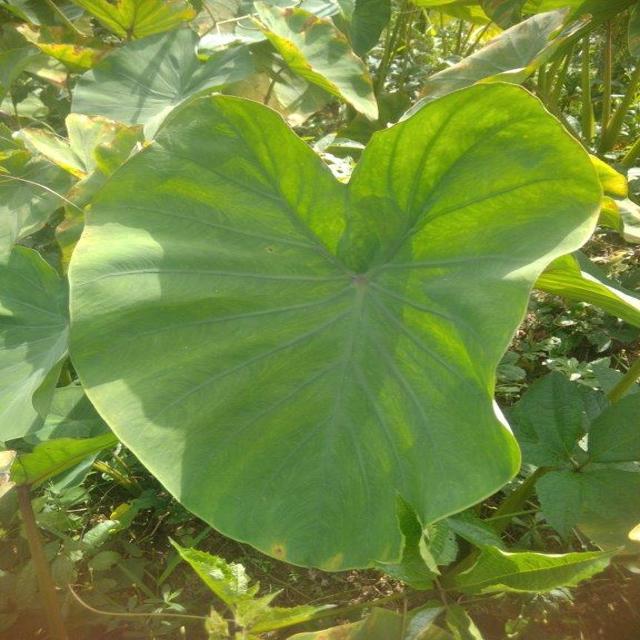
Label: Healthy